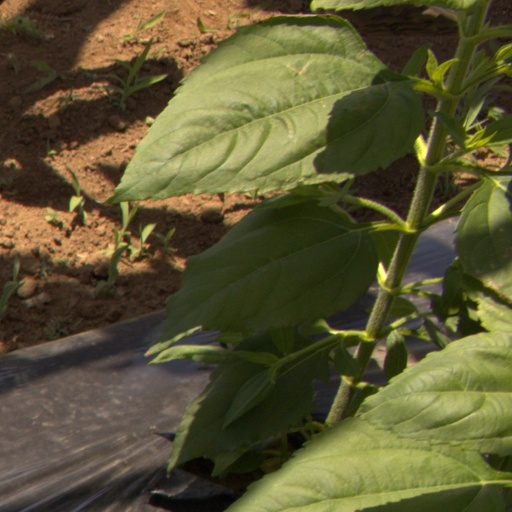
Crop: Jerusalem artichoke